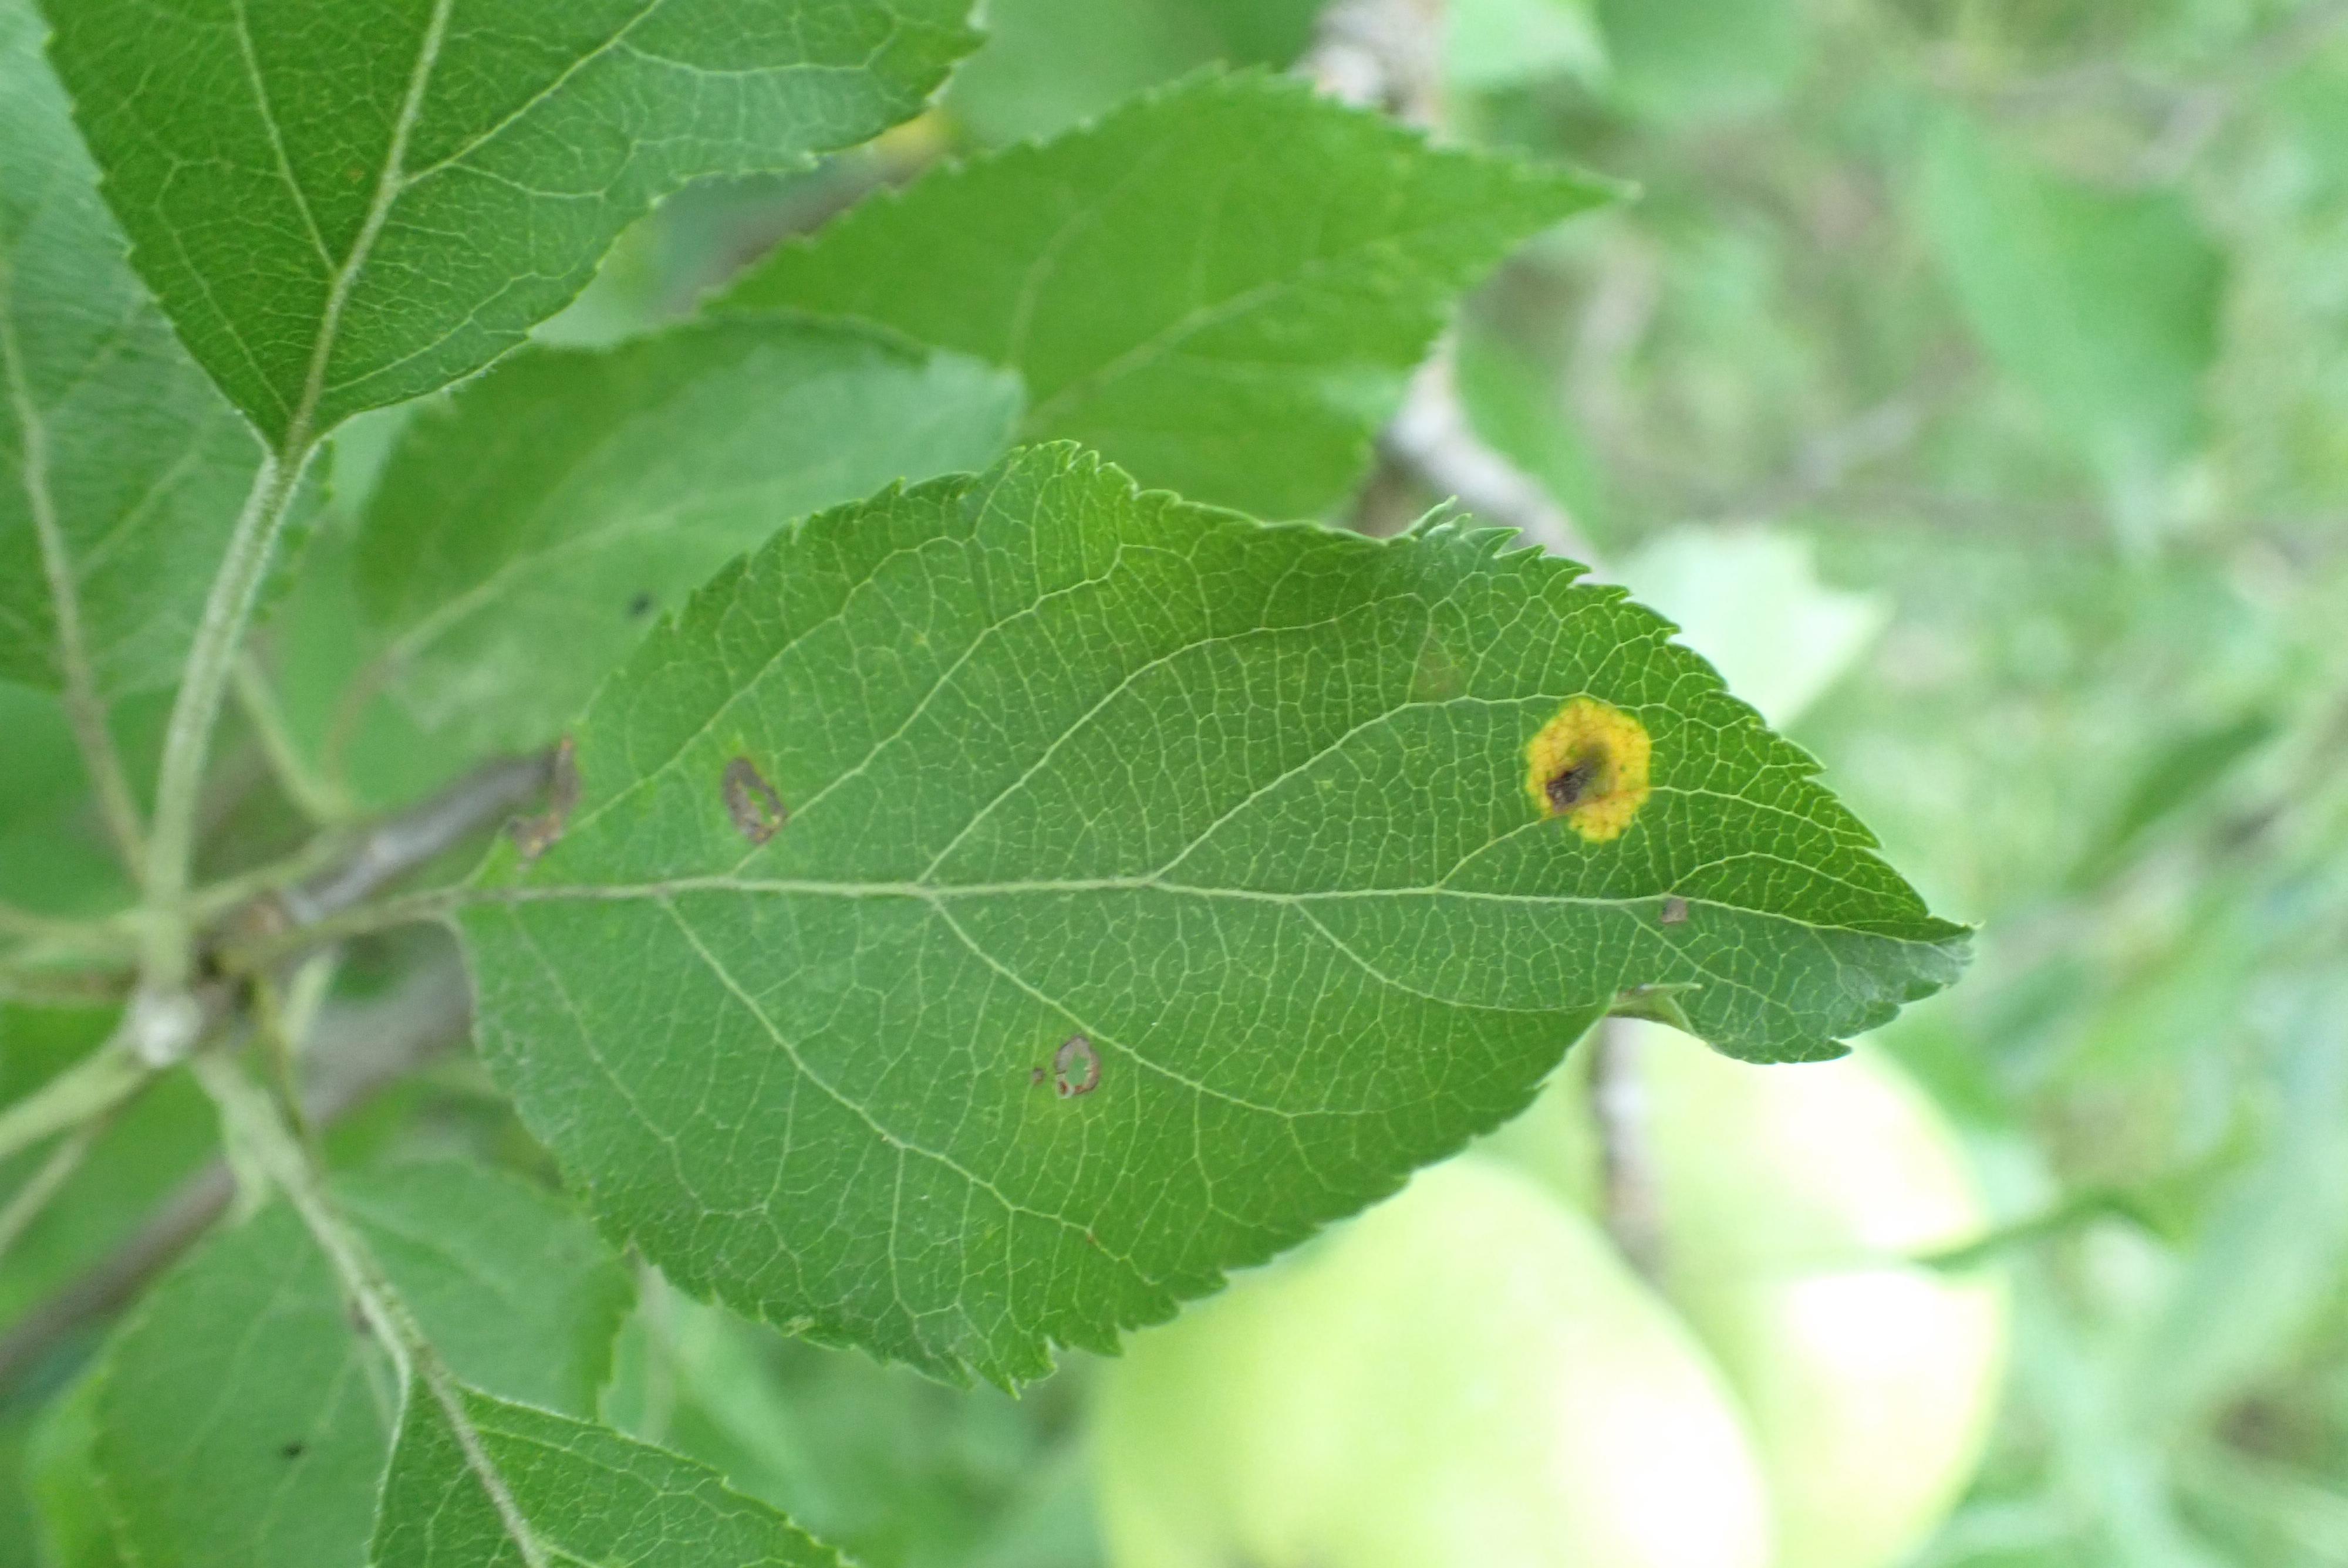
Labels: scab, frog_eye_leaf_spot